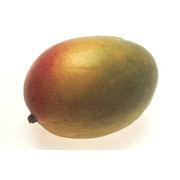
Label: Mango